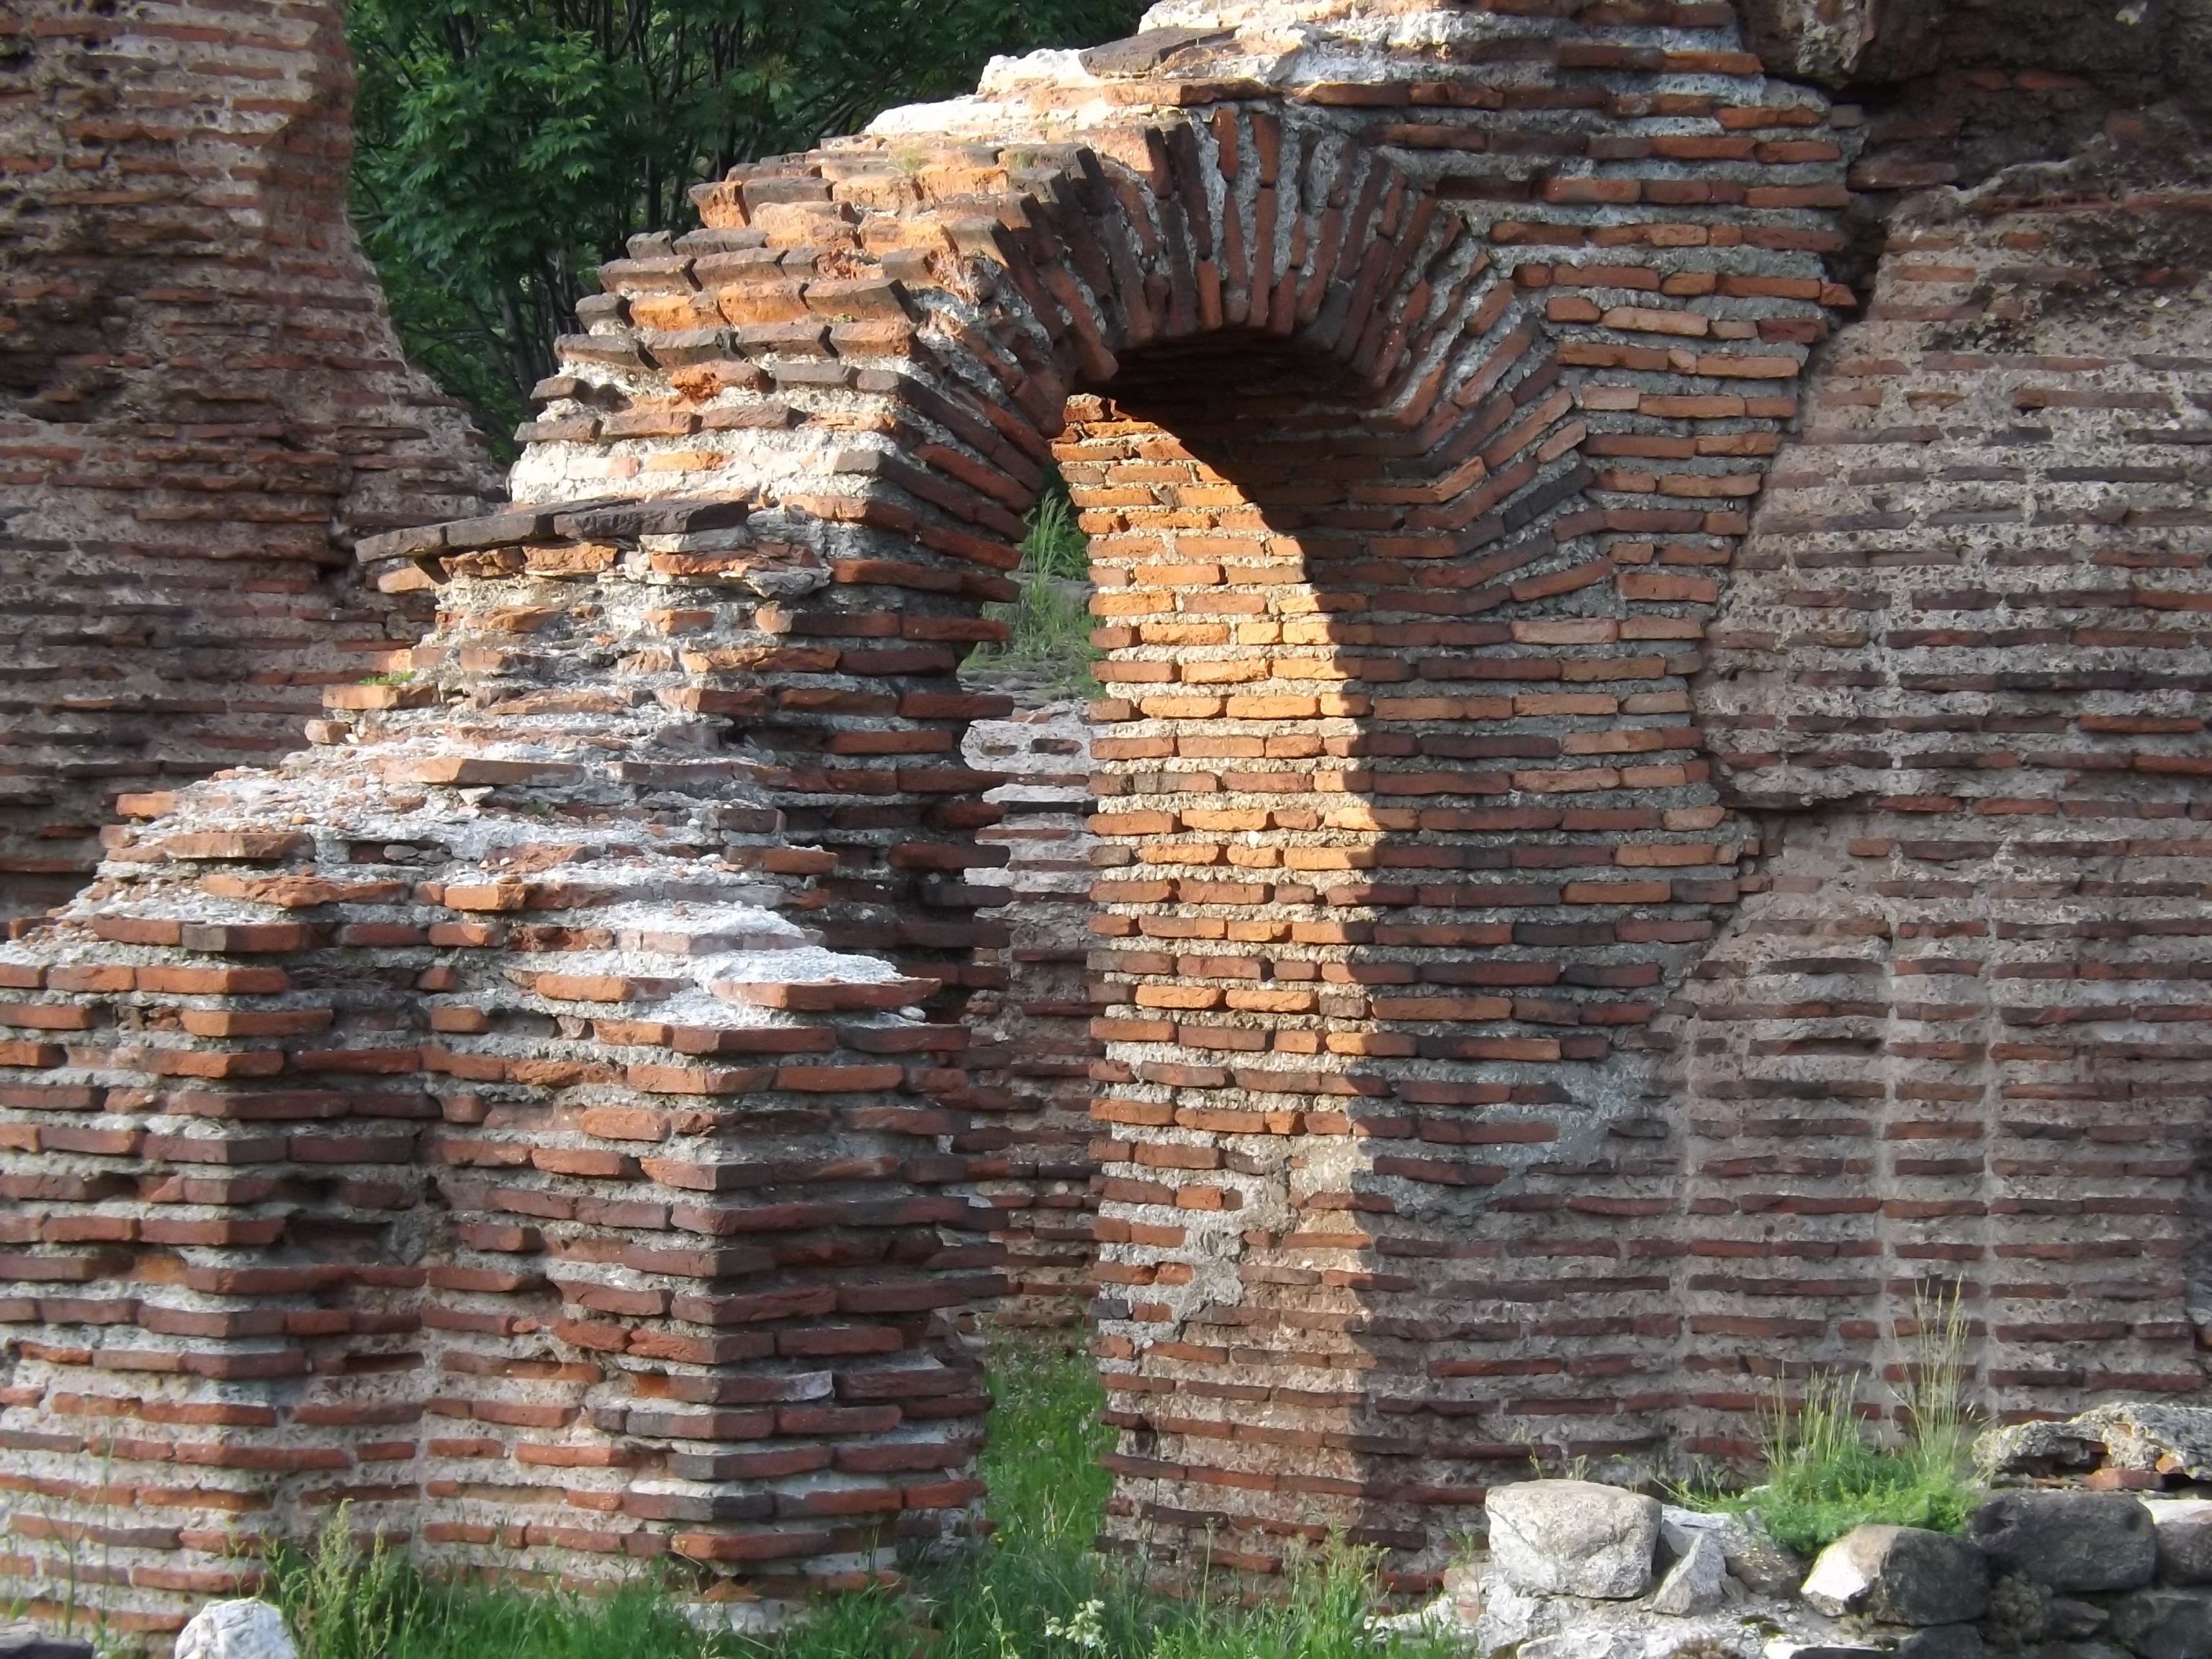
rock, wood, trunk, wall, arch, stone wall, brick, fortress, ruins, bricks, basilica, brickwork, entry, bulgaria, archaeological site, ancient history, elenska bazilika